Ustaše Youth

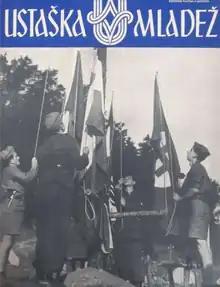
Front cover of "Ustaška Mladež" showing members of the Ustaše Youth and Hlinka Youth raising flags together during their joint camp in Ozalj

The Hlinka Youth (HM) was a youth organization subordinate to the Slovak People's Party, which governed the German client state known as the Slovak Republic. The HM and Ustaše Youth had similar structures and ideologies. Miljan argues that both of these youth organizations considered relations with each other "more suitable and meaningful" than with Hitler Youth or Lictor Youth. An Ustaše Youth delegation visited Slovakia for the first time in July–August 1941 to observe their work in schools and camps. Relations were further improved when HM leader Alojz Macek headed a delegation that visited the NDH in October 1941. The delegation arrived in Zagreb on 16 October, visited several other cities, and observed the work of the Ustaše Youth. In December 1941, Oršanić and his delegation again visited Slovakia. On this occasion, they were welcomed by high-ranking Slovak officials, such as Prime Minister Vojtech Tuka, and received HM medals.